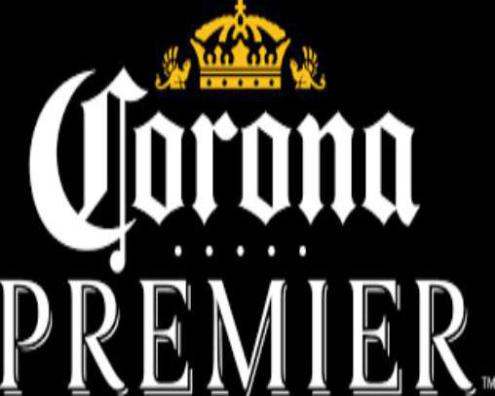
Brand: la corona
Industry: Others